Golaghat

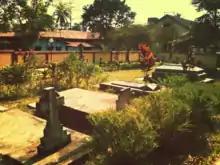

Natural History (Robin's) Museum is located on "Mission Road", and was the former place of residence of late Dr Robin Banerjee, a naturalist of international repute.